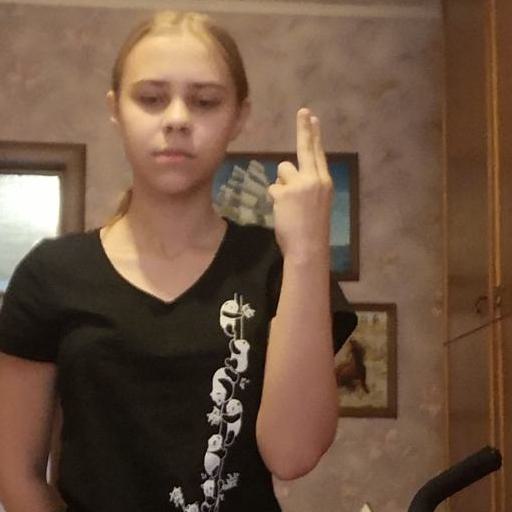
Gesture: two_up_inverted